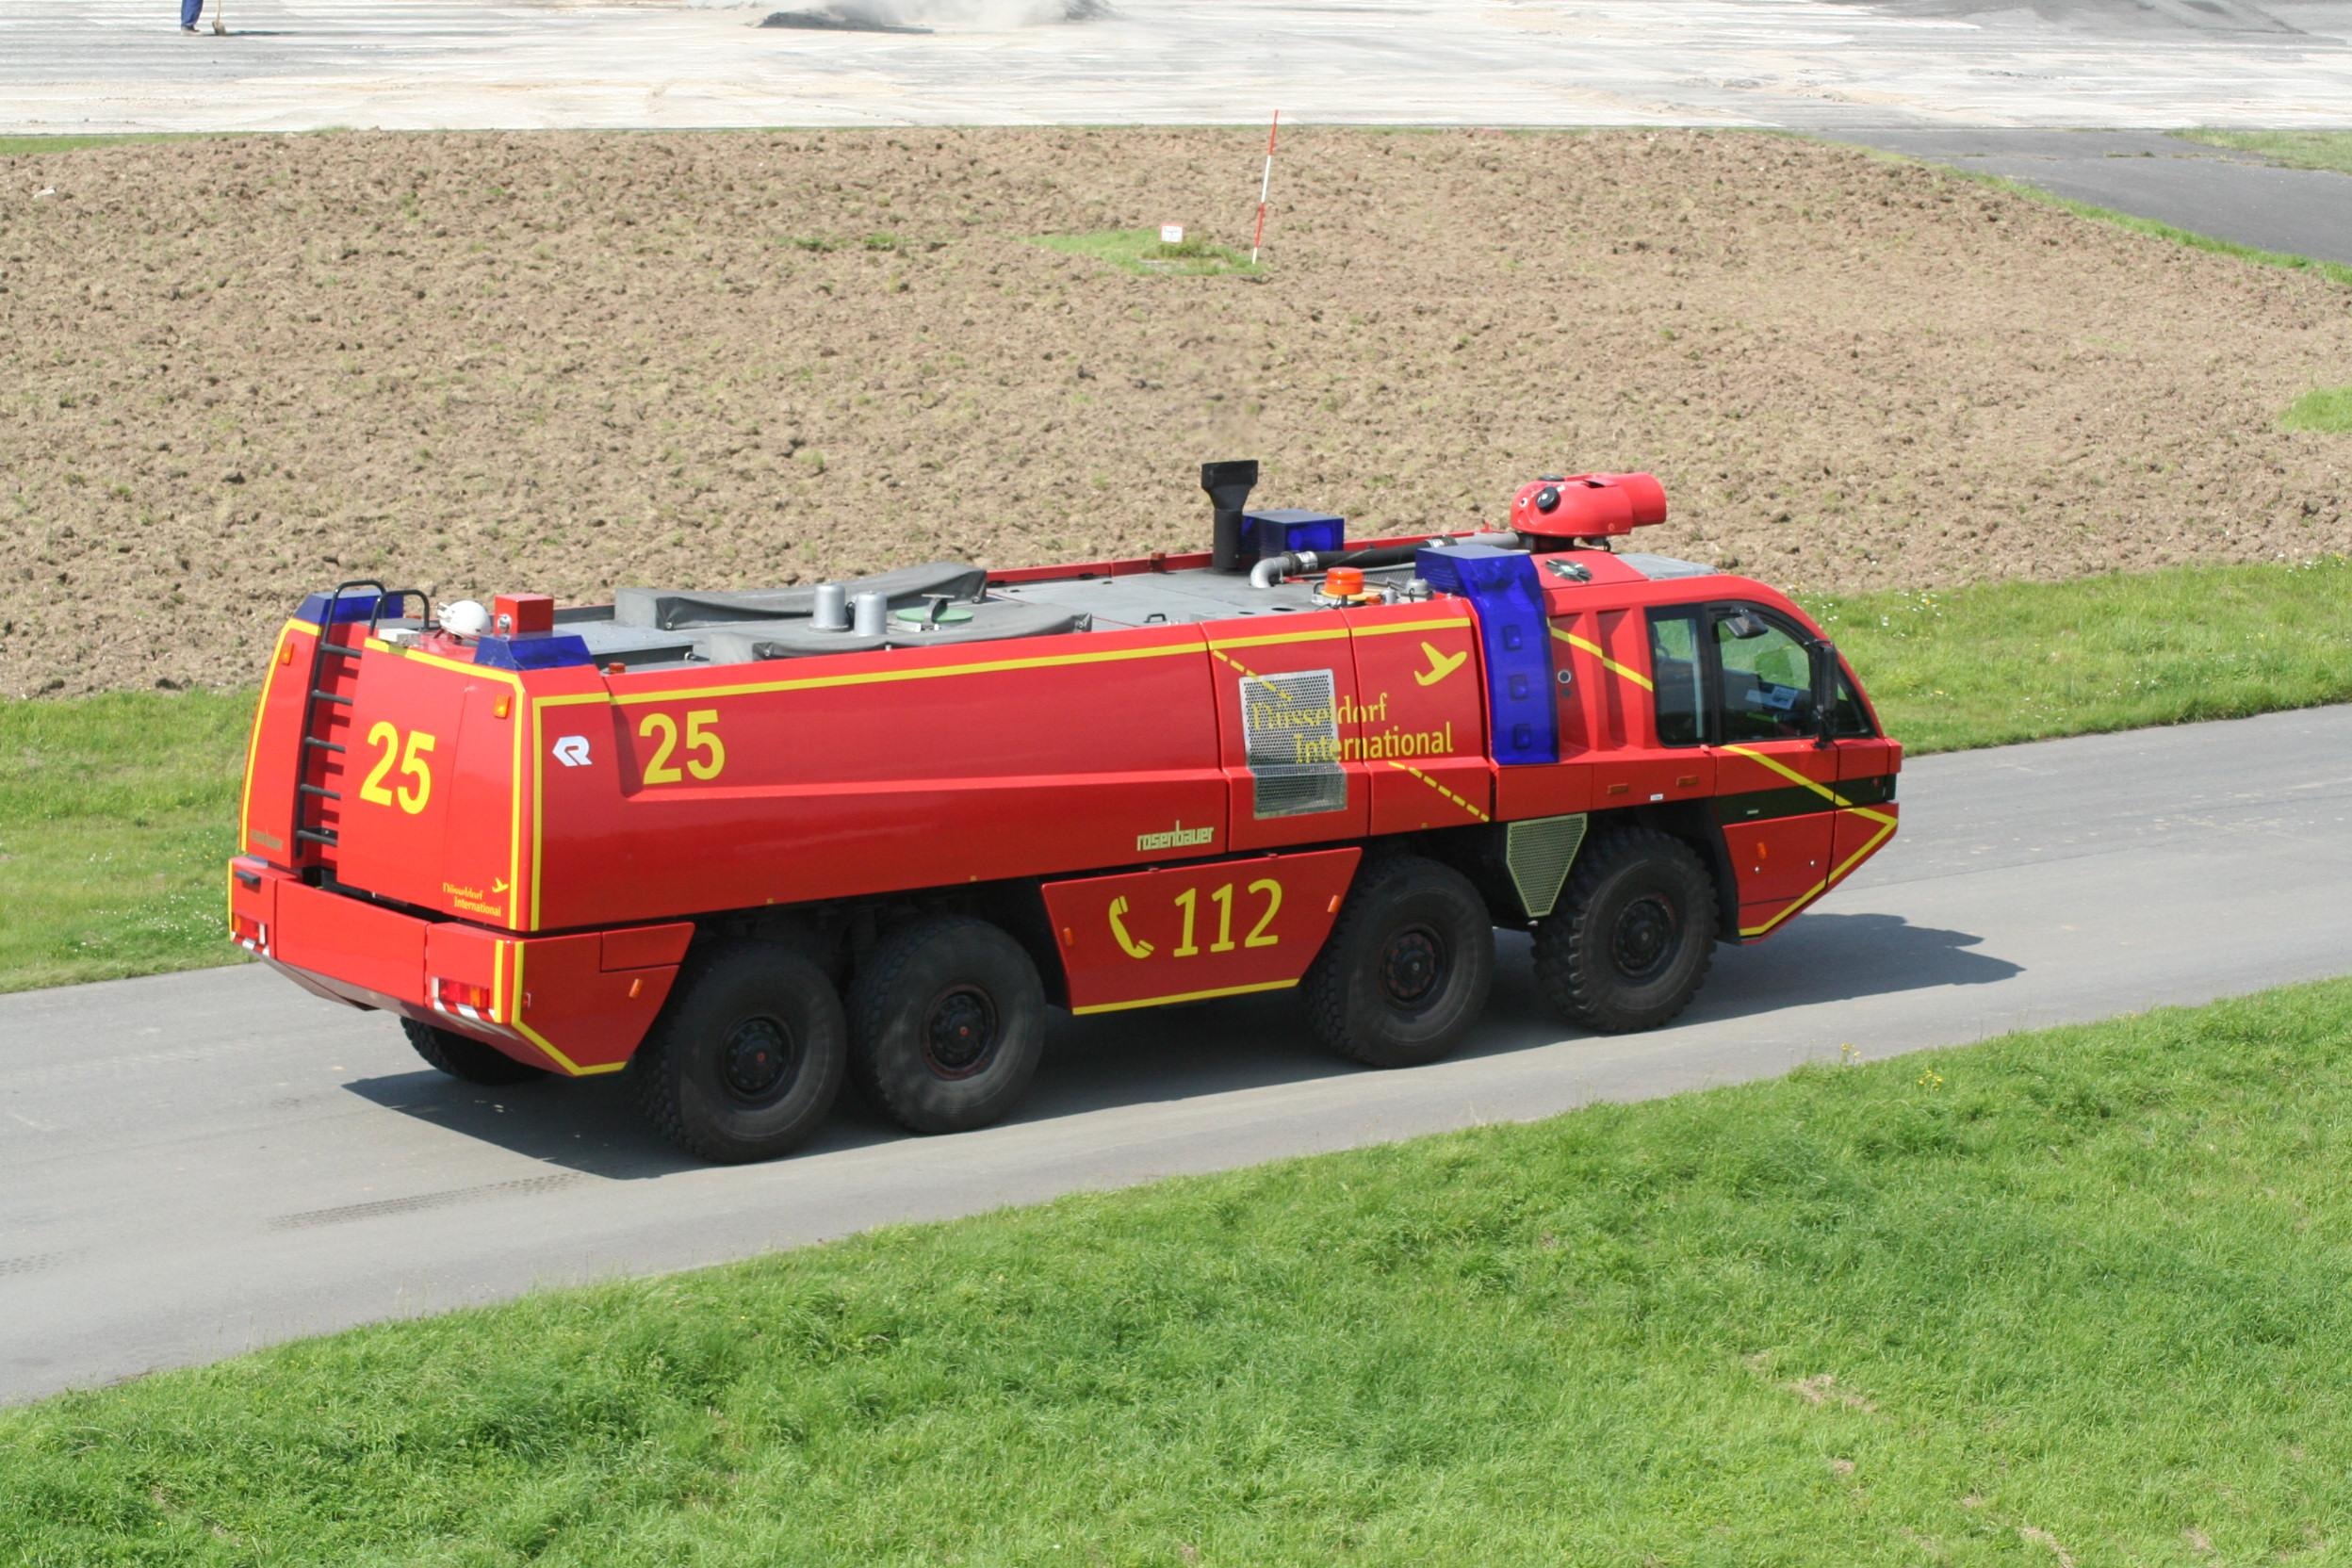
car, vehicle, transport, emergency vehicle, truck, emergency service, military vehicle